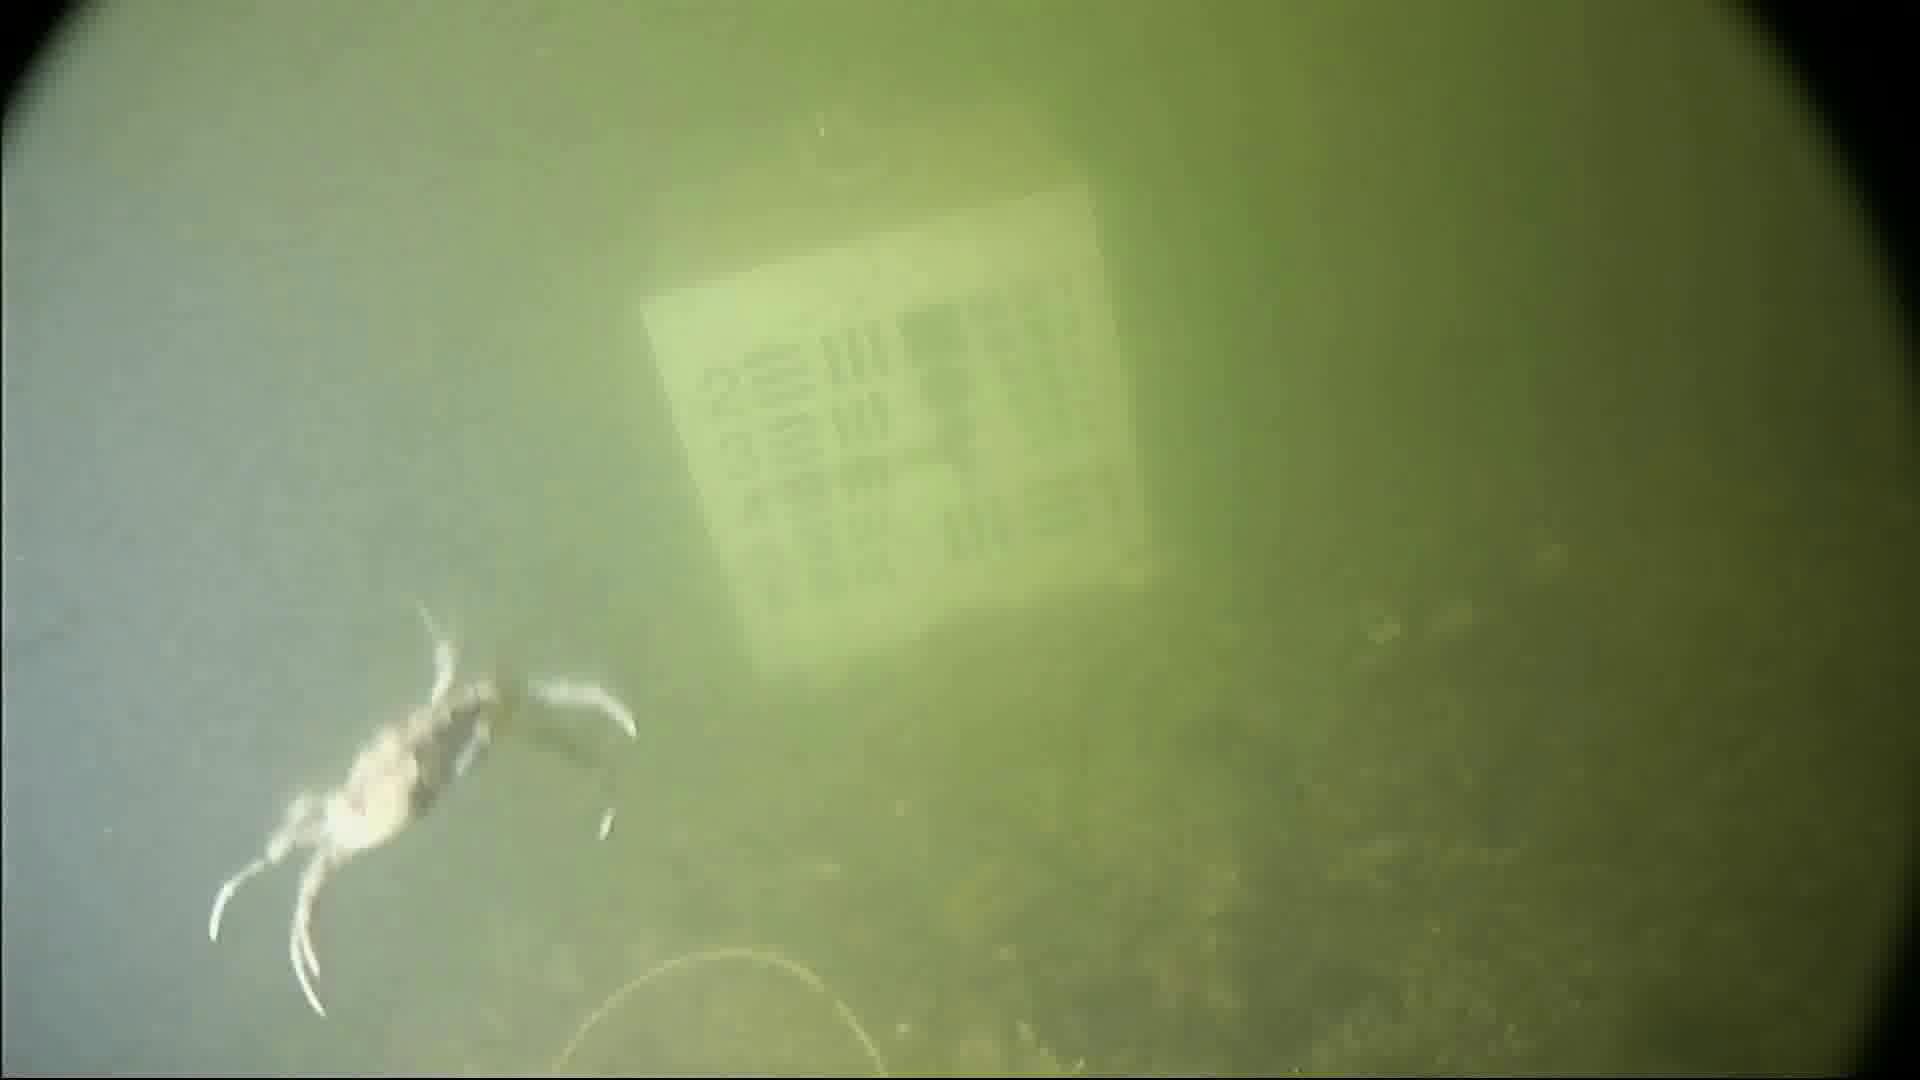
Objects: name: crab